Fuat Oktay

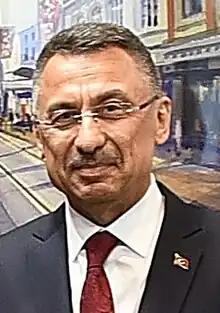
Oktay in 2019

Fuat Oktay (born 21 January 1964) is a Turkish politician, civil servant and academic who served as the first vice president of Turkey from 2018 to 2023. He previously served as undersecretary to the prime minister of Turkey from 2016 until his appointment to the vice presidency, following the creation of the office after the 2017 constitutional referendum.